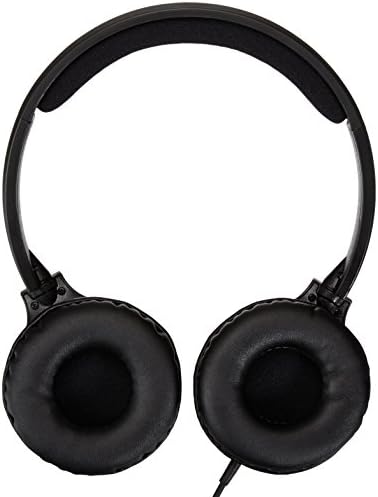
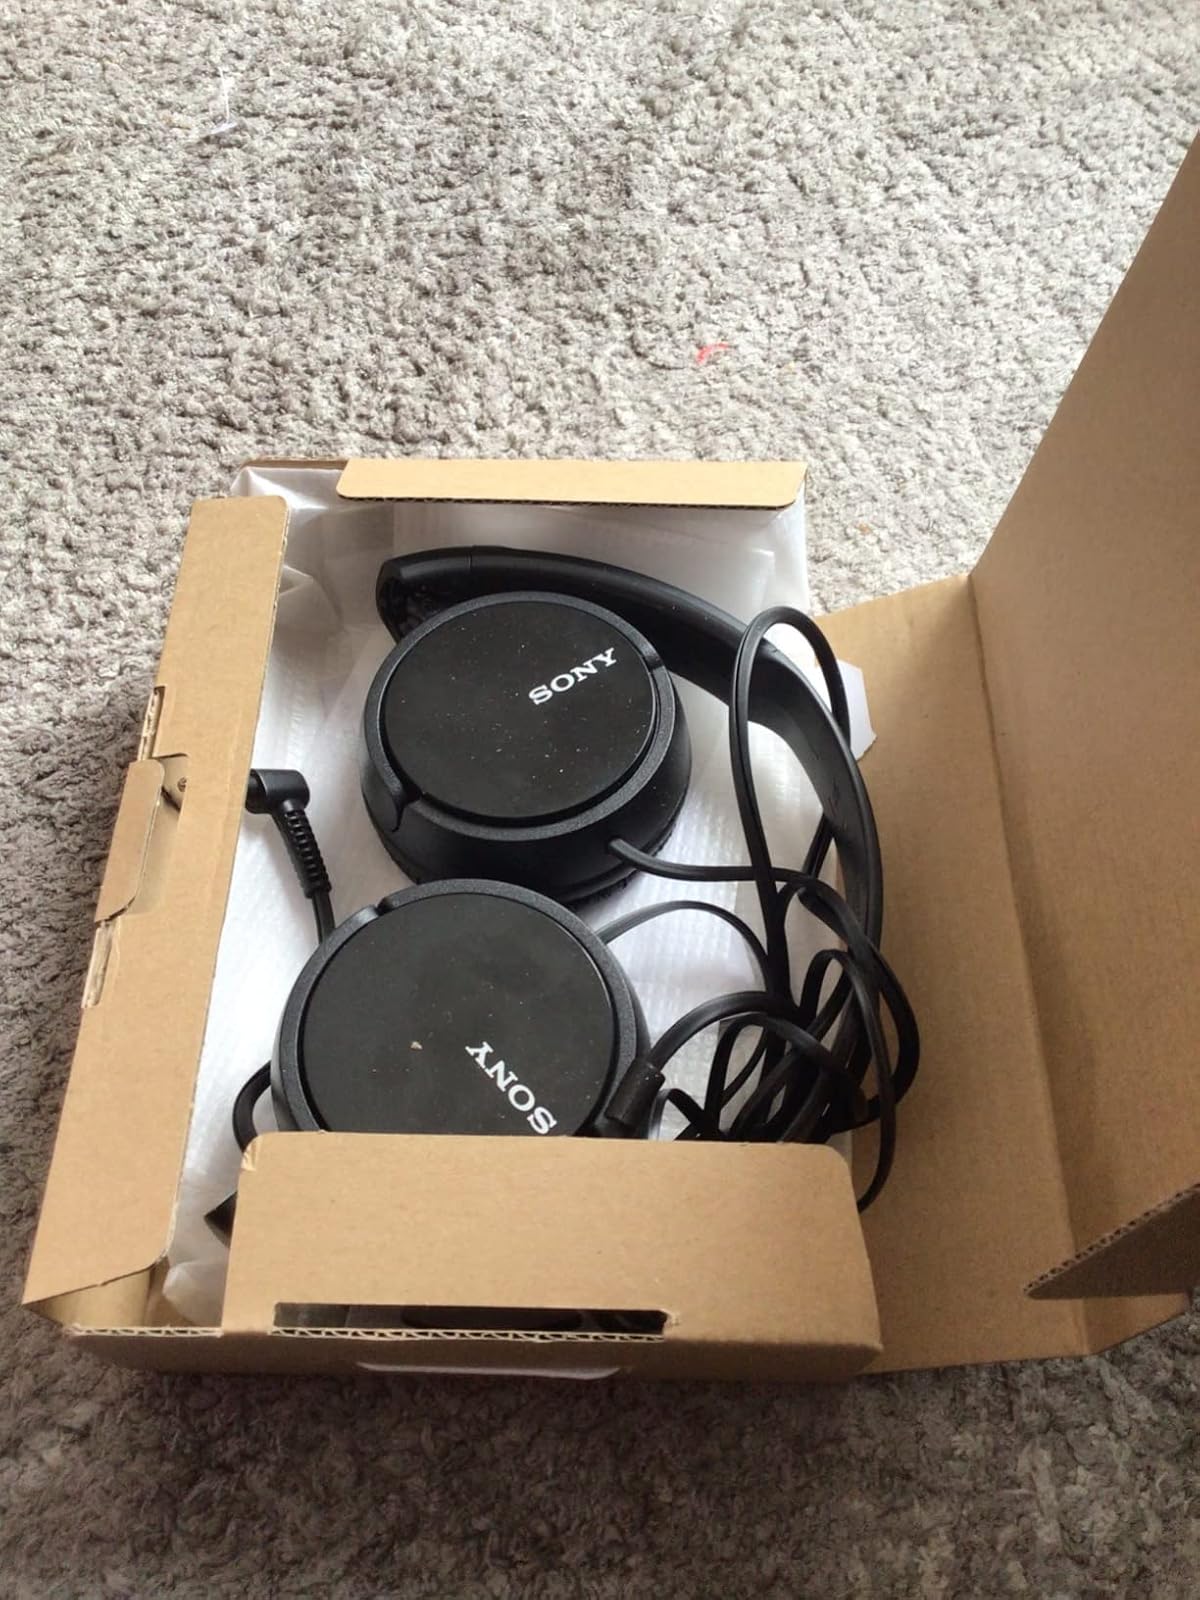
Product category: headphones
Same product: no